South African Class 25 4-8-4

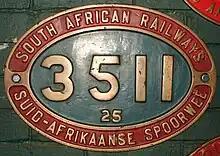

The Class 25 was built specifically for work in the Karoo and the Kalahari, where water is a scarce resource. They initially served on the unelectrified mainline from Touws River via Beaufort West to De Aar where they handled all goods and passenger traffic, including top-line passenger trains like the "Blue Train". When the section from Touws River to Beaufort West was electrified, the Class 25 continued working between Beaufort West and De Aar, but it now also worked between De Aar and Kimberley, across from Kimberley to Bloemfontein to the east as well as westward from Kimberley to Postmasburg, Sishen and Hotazel in the Kalahari. From Postmasburg they worked iron and manganese ore to Bloemfontein, where relays of Free State power took over to Harrismith.